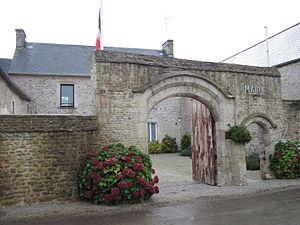
Église Saint-Pierre du fr:Le Ham (Manche)
Le Ham est une commune française, située dans le département de la Manche en région Normandie, peuplée de 307 habitants.